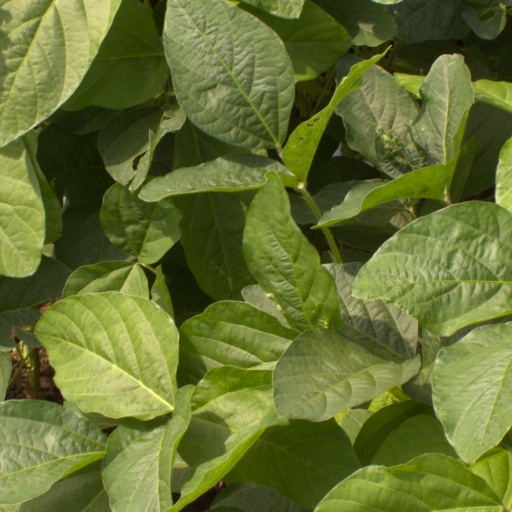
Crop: soybean